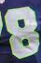
Number: 8